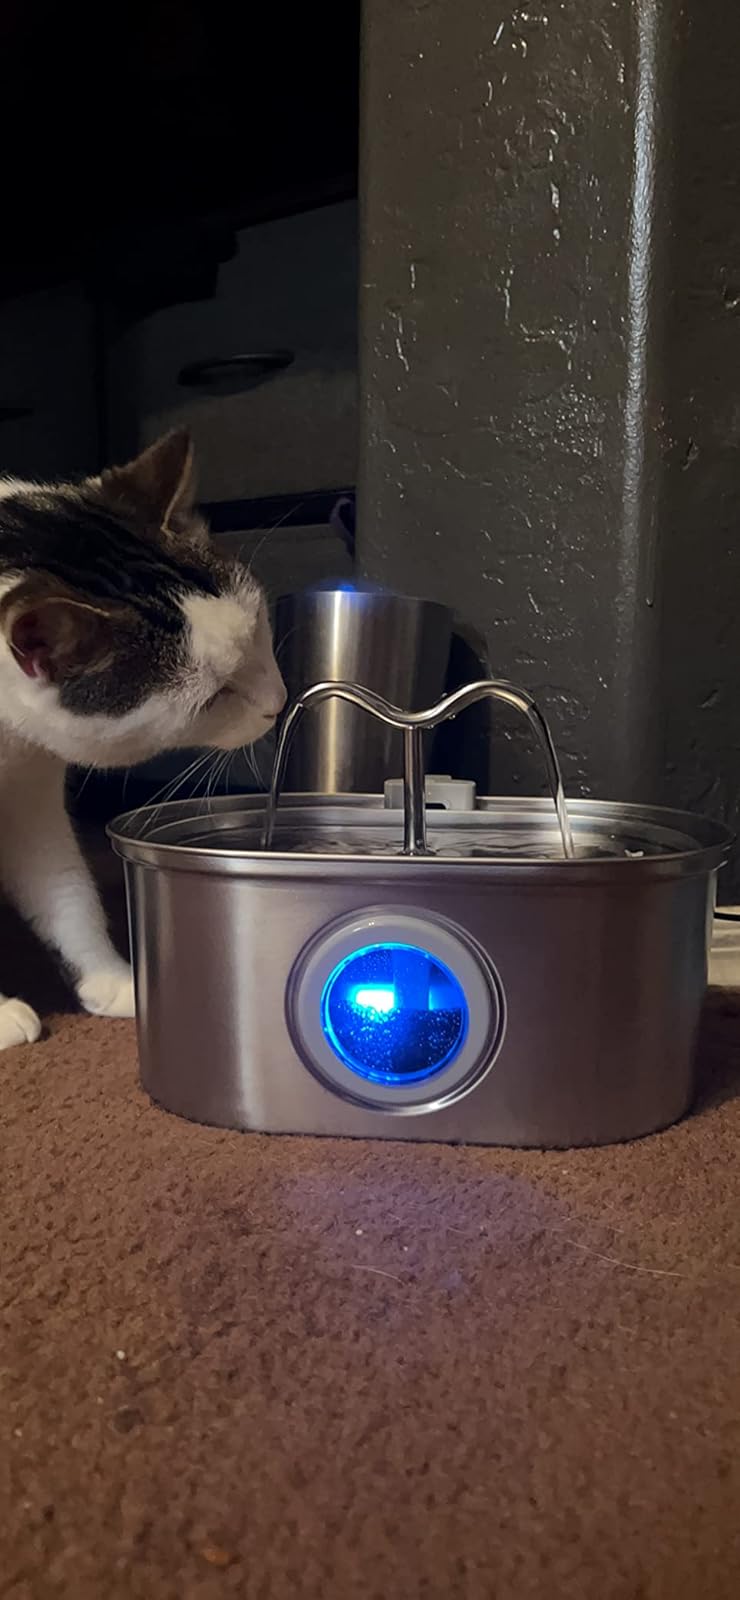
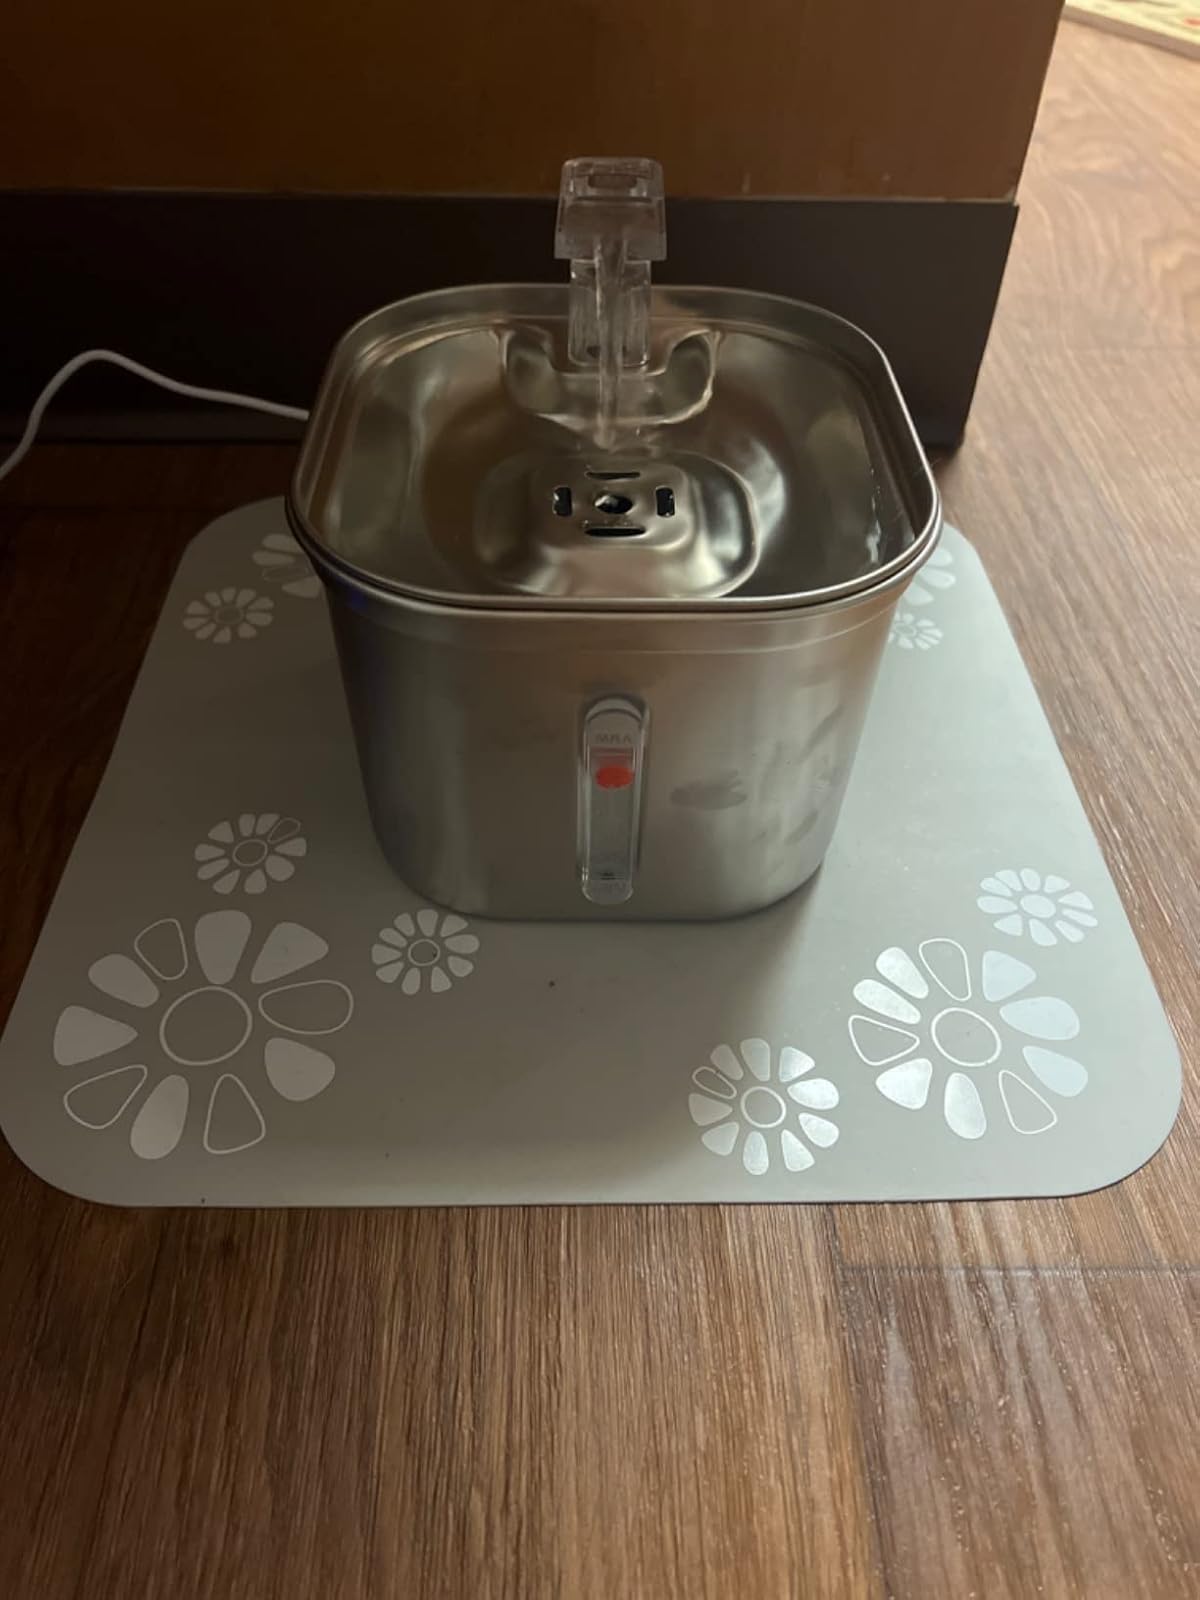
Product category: items_bowl
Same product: no